Salzburg Easter Festival

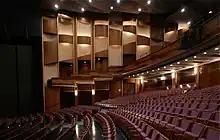
The auditorium of the Salzburg Grand Festival Theatre.

The festival is held over the extended week before Easter (Holy Week), beginning on Palm Sunday or the day before, and ending on Easter Monday.